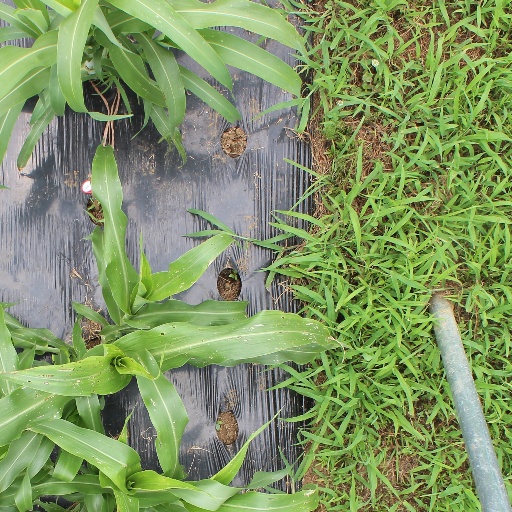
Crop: sorghum